This Is Spinal Tap

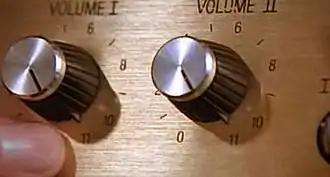
Nigel's amplifier dials that have "eleven" as the highest volume setting. This scene is the origin of the phrase up to eleven.

Tensions rise between the band and their manager, Ian Faith, as several shows are canceled due to low ticket sales, and major retailers refuse to sell "Smell the Glove" because of its sexist cover art. David's girlfriend Jeanine, a yoga and astrology devotee, joins the group on tour and participates in band meetings. Nigel and Ian dislike Jeanine's ideas for Spinal Tap's costumes and stage presentation. Without consulting Spinal Tap, the band's record label releases "Smell the Glove" with an entirely black album cover. Despite Ian's assertion that it could have a similar appeal to the Beatles' "White Album", "Smell the Glove" fails to sell.